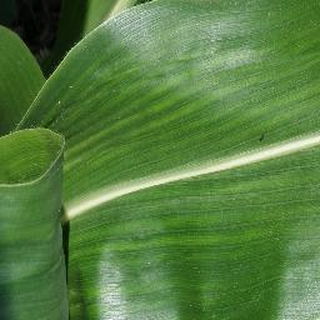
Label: healthy_corn